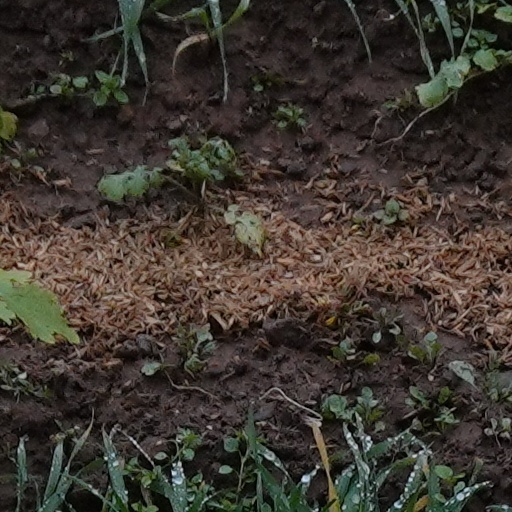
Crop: wheat